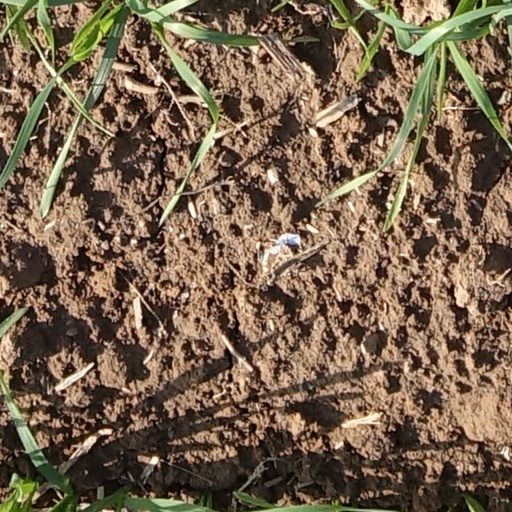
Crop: wheat